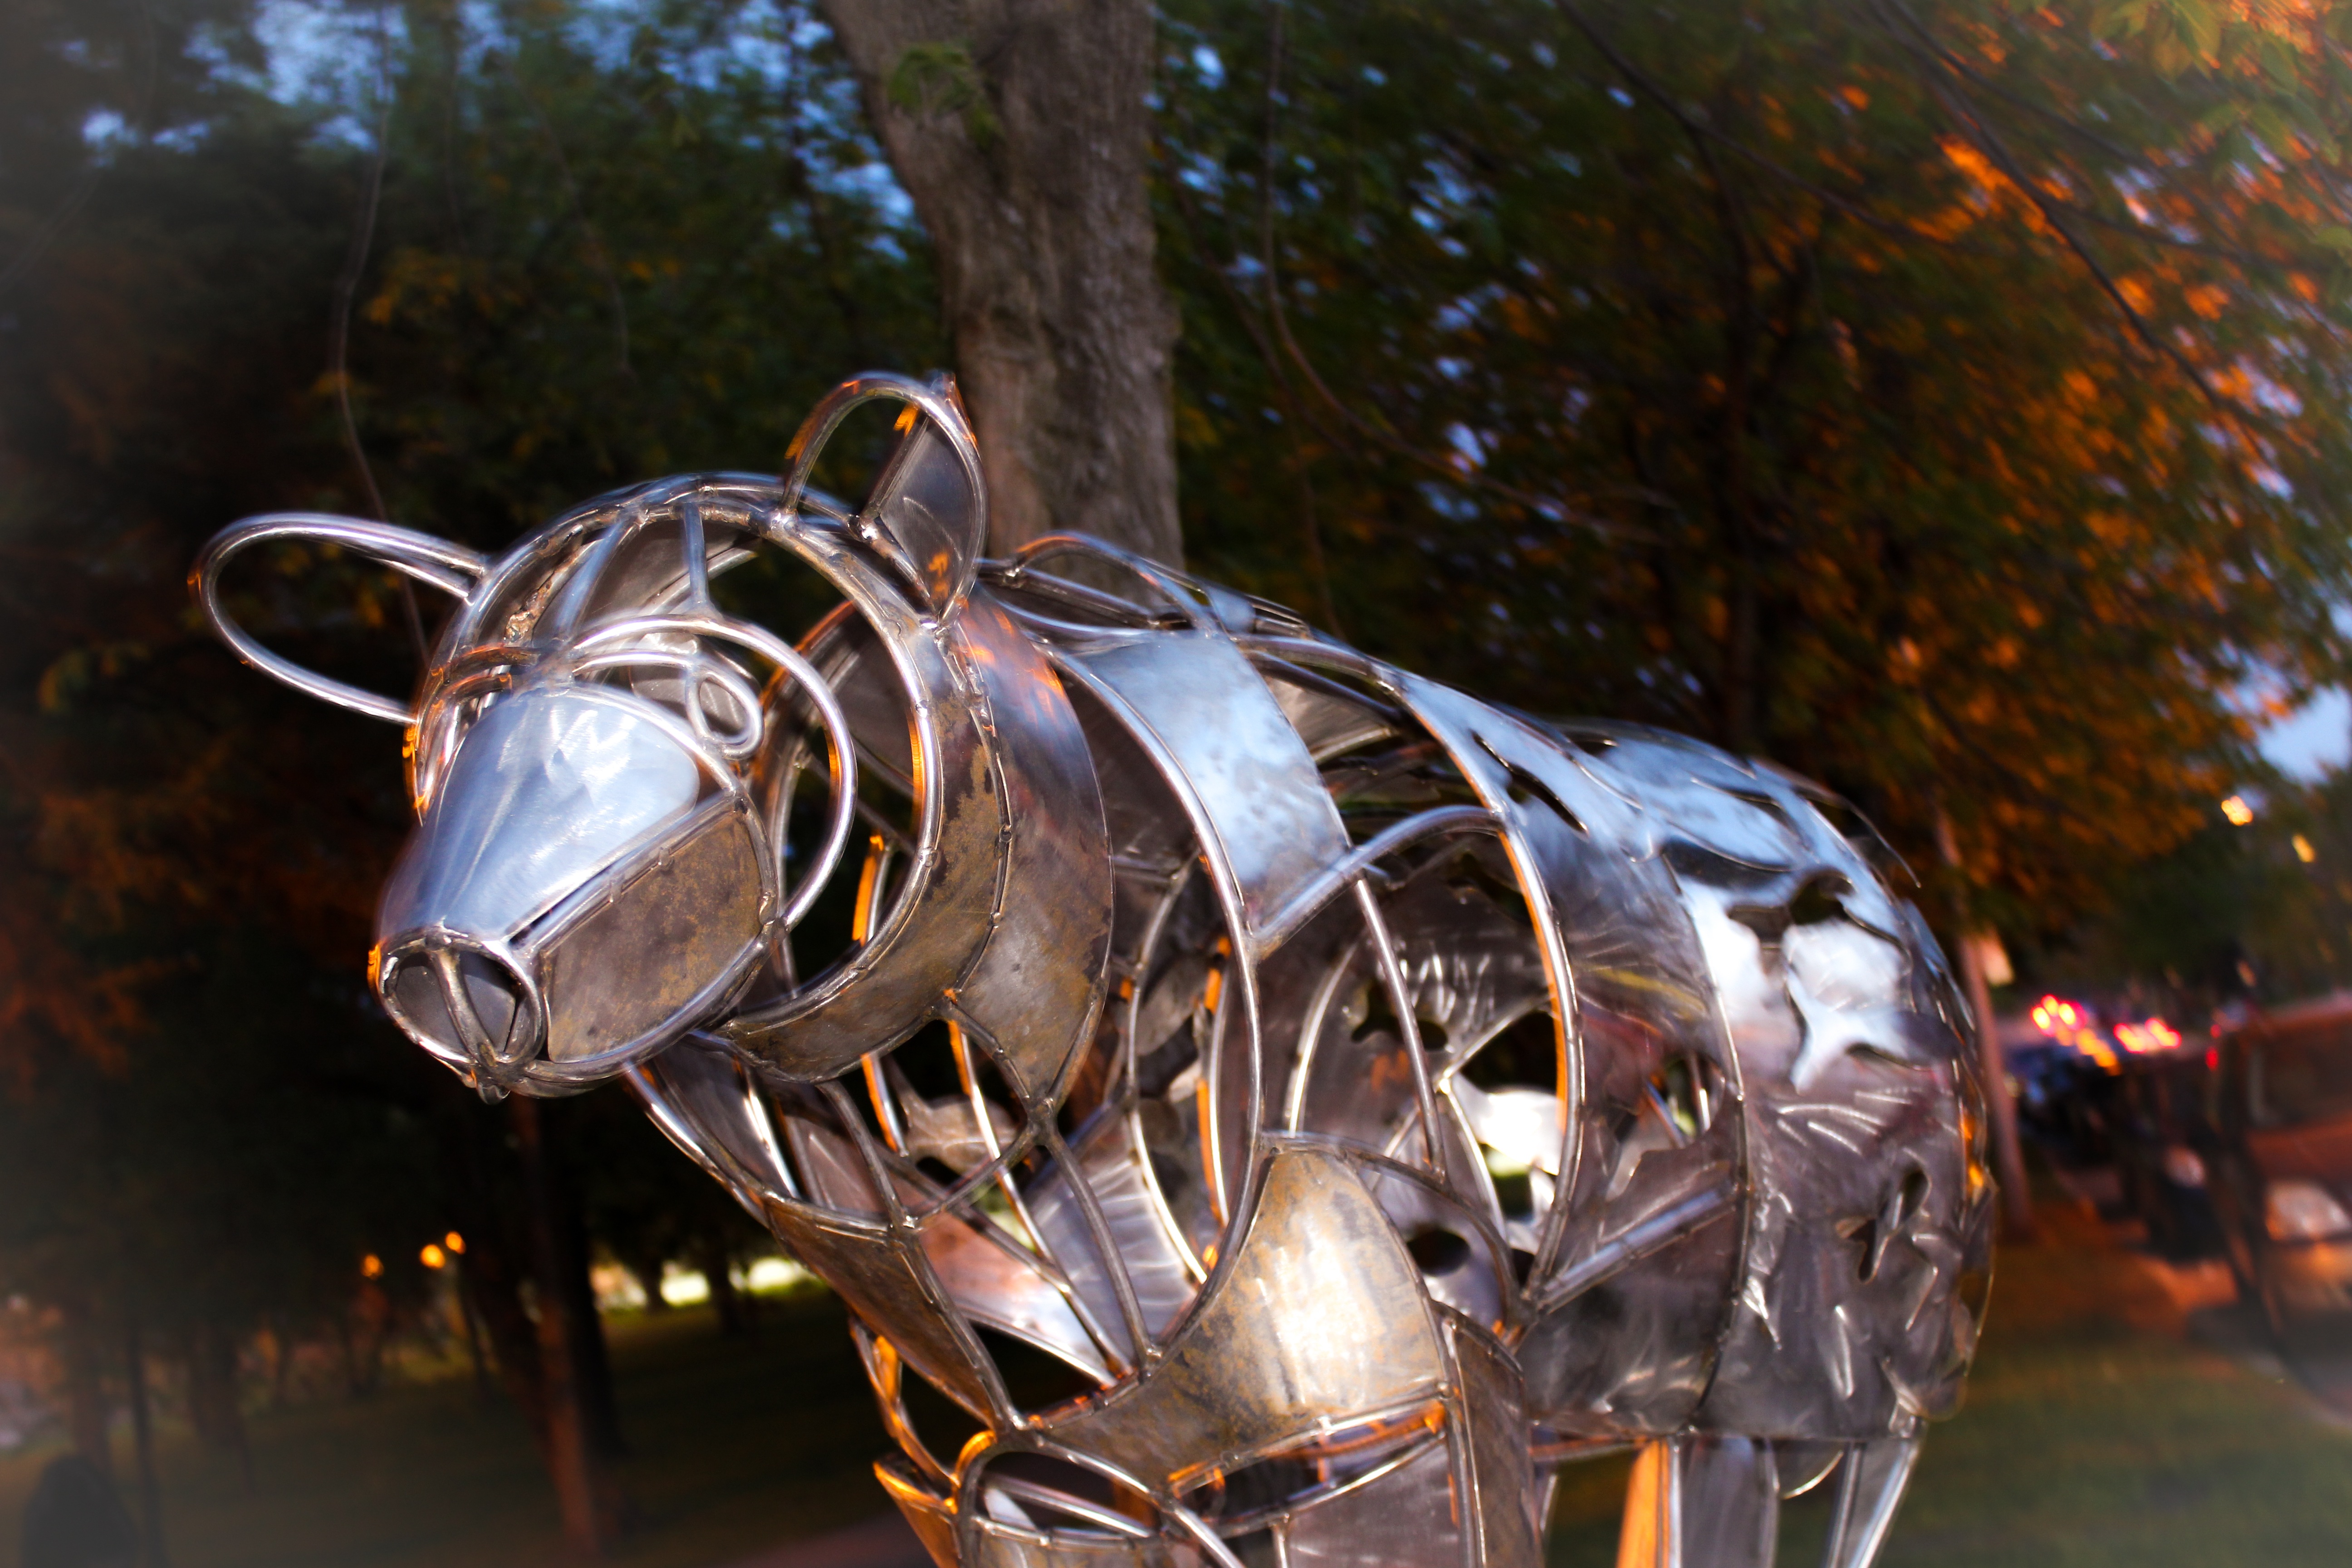
light, bear, vehicle, lighting, sculpture, art, canada, quebec, wrought iron, scultpture, shawinigan